River Gade

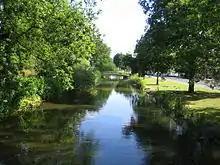
The River Gade in Hemel Hempstead runs through the landscaped "Watergardens"

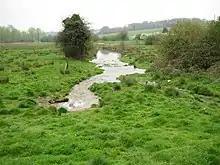
The Gade at Great Gaddesden

The River Gade is a river running almost entirely through Hertfordshire. It rises from a spring in the chalk of the Chiltern Hills at Dagnall, Buckinghamshire and flows through Hemel Hempstead, Kings Langley, then along the west side of Watford through Cassiobury Park. After passing Croxley Green it reaches Rickmansworth, where it joins the River Colne. For its whole course the Gade is unnavigable.